Transformation of the Ottoman Empire

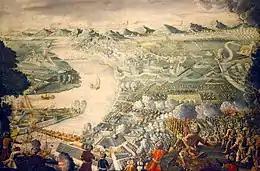
The forces of the Holy League conquer Buda in 1686.

Ahmed I's death in 1617 brought his brother to the throne as Mustafa I, the first instance of a sultan succeeding through seniority. However, before long it became apparent that Mustafa was not mentally sound, and he was deposed the following year in favor of Sultan Ahmed's son Osman II, then aged 13. Osman II was an exceptionally energetic ruler, and sought to restore the authority of the Ottoman sultanate over the other factional groups within the empire. This aroused the anger of both the religious establishment as well as the Janissaries and Imperial Cavalry, and relations became particularly strained after the sultan's failed Polish campaign, in which the army felt it had been mistreated. After their return to Istanbul, Osman II announced his desire to perform the pilgrimage to Mecca; in fact this was a plan to recruit a new and more loyal army in Anatolia, out of the bandit-mercenary forces which had taken part in the Celali Rebellions and the Ottomans' wars with the Habsburgs and Safavids. To prevent him from carrying out this plan, the imperial army launched a revolt on May 18, 1622, and two days later, with the approval of the Şeyhülislâm, executed Osman. This event, the legally approved regicide of a reigning Ottoman monarch, cemented the empire's transformation from a patrimonial empire into one in which power was shared between various loci of authority.